Cochinchina campaign

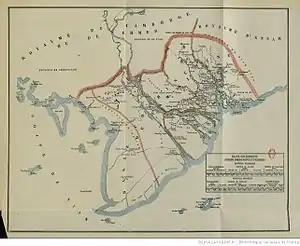
Map of Cochinchina

During the mid-nineteenth century, European powers quickly overran and annexed large portions of the world to their colonial empires. France was one such nation, and sought opportunities to expand its influence in Asia, Africa and Latin America. Vietnam was an uncolonised and independent nation which became the main focus of French geopolitical and imperialist aspirations that were part of the broader trend of Western imperialism in Asia. Certain elements of the French establishment argued that the Vietnamese emperor Gia Long owed France greater goodwill for the assistance that the Kingdom of France had provided him with in his struggle against his Tây Sơn dynasty opponents. However, Gia Long felt neither bound to France nor to the Qing Empire, which had also provided help. Gia Long contended that the French government had failed to honor the Treaty of Versailles (1787) and assisted him in the civil war since those who had helped him were volunteers such as Pierre Pigneau de Behaine, or adventurers, not officials.